Mordacia praecox

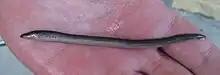
An adult "Mordacia praecox" from Water Park Creek, Queensland.

Unlike most other species of lampreys, "M. praecox" spends its entire life in fresh water. The ammocoetes (lamprey larvae) take around three years to reach maturity. Ammocoetes and juvenile adults are indistinguishable from those of "M. mordax", which also occurs within its distribution, but the adults are easily distinguished by their size and colouration.